Acacia pruinocarpa

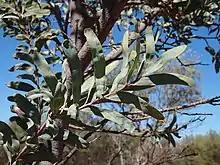
"Acacia pruinocarpa" foliage

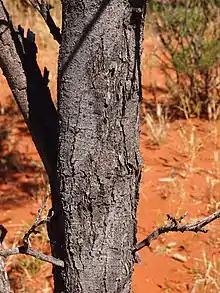
"Acacia pruinocarpa" bark

Acacia pruinocarpa, commonly known as black gidgee, gidgee or tawu, is a tree in the family Fabaceae that is endemic to arid parts of Australia.